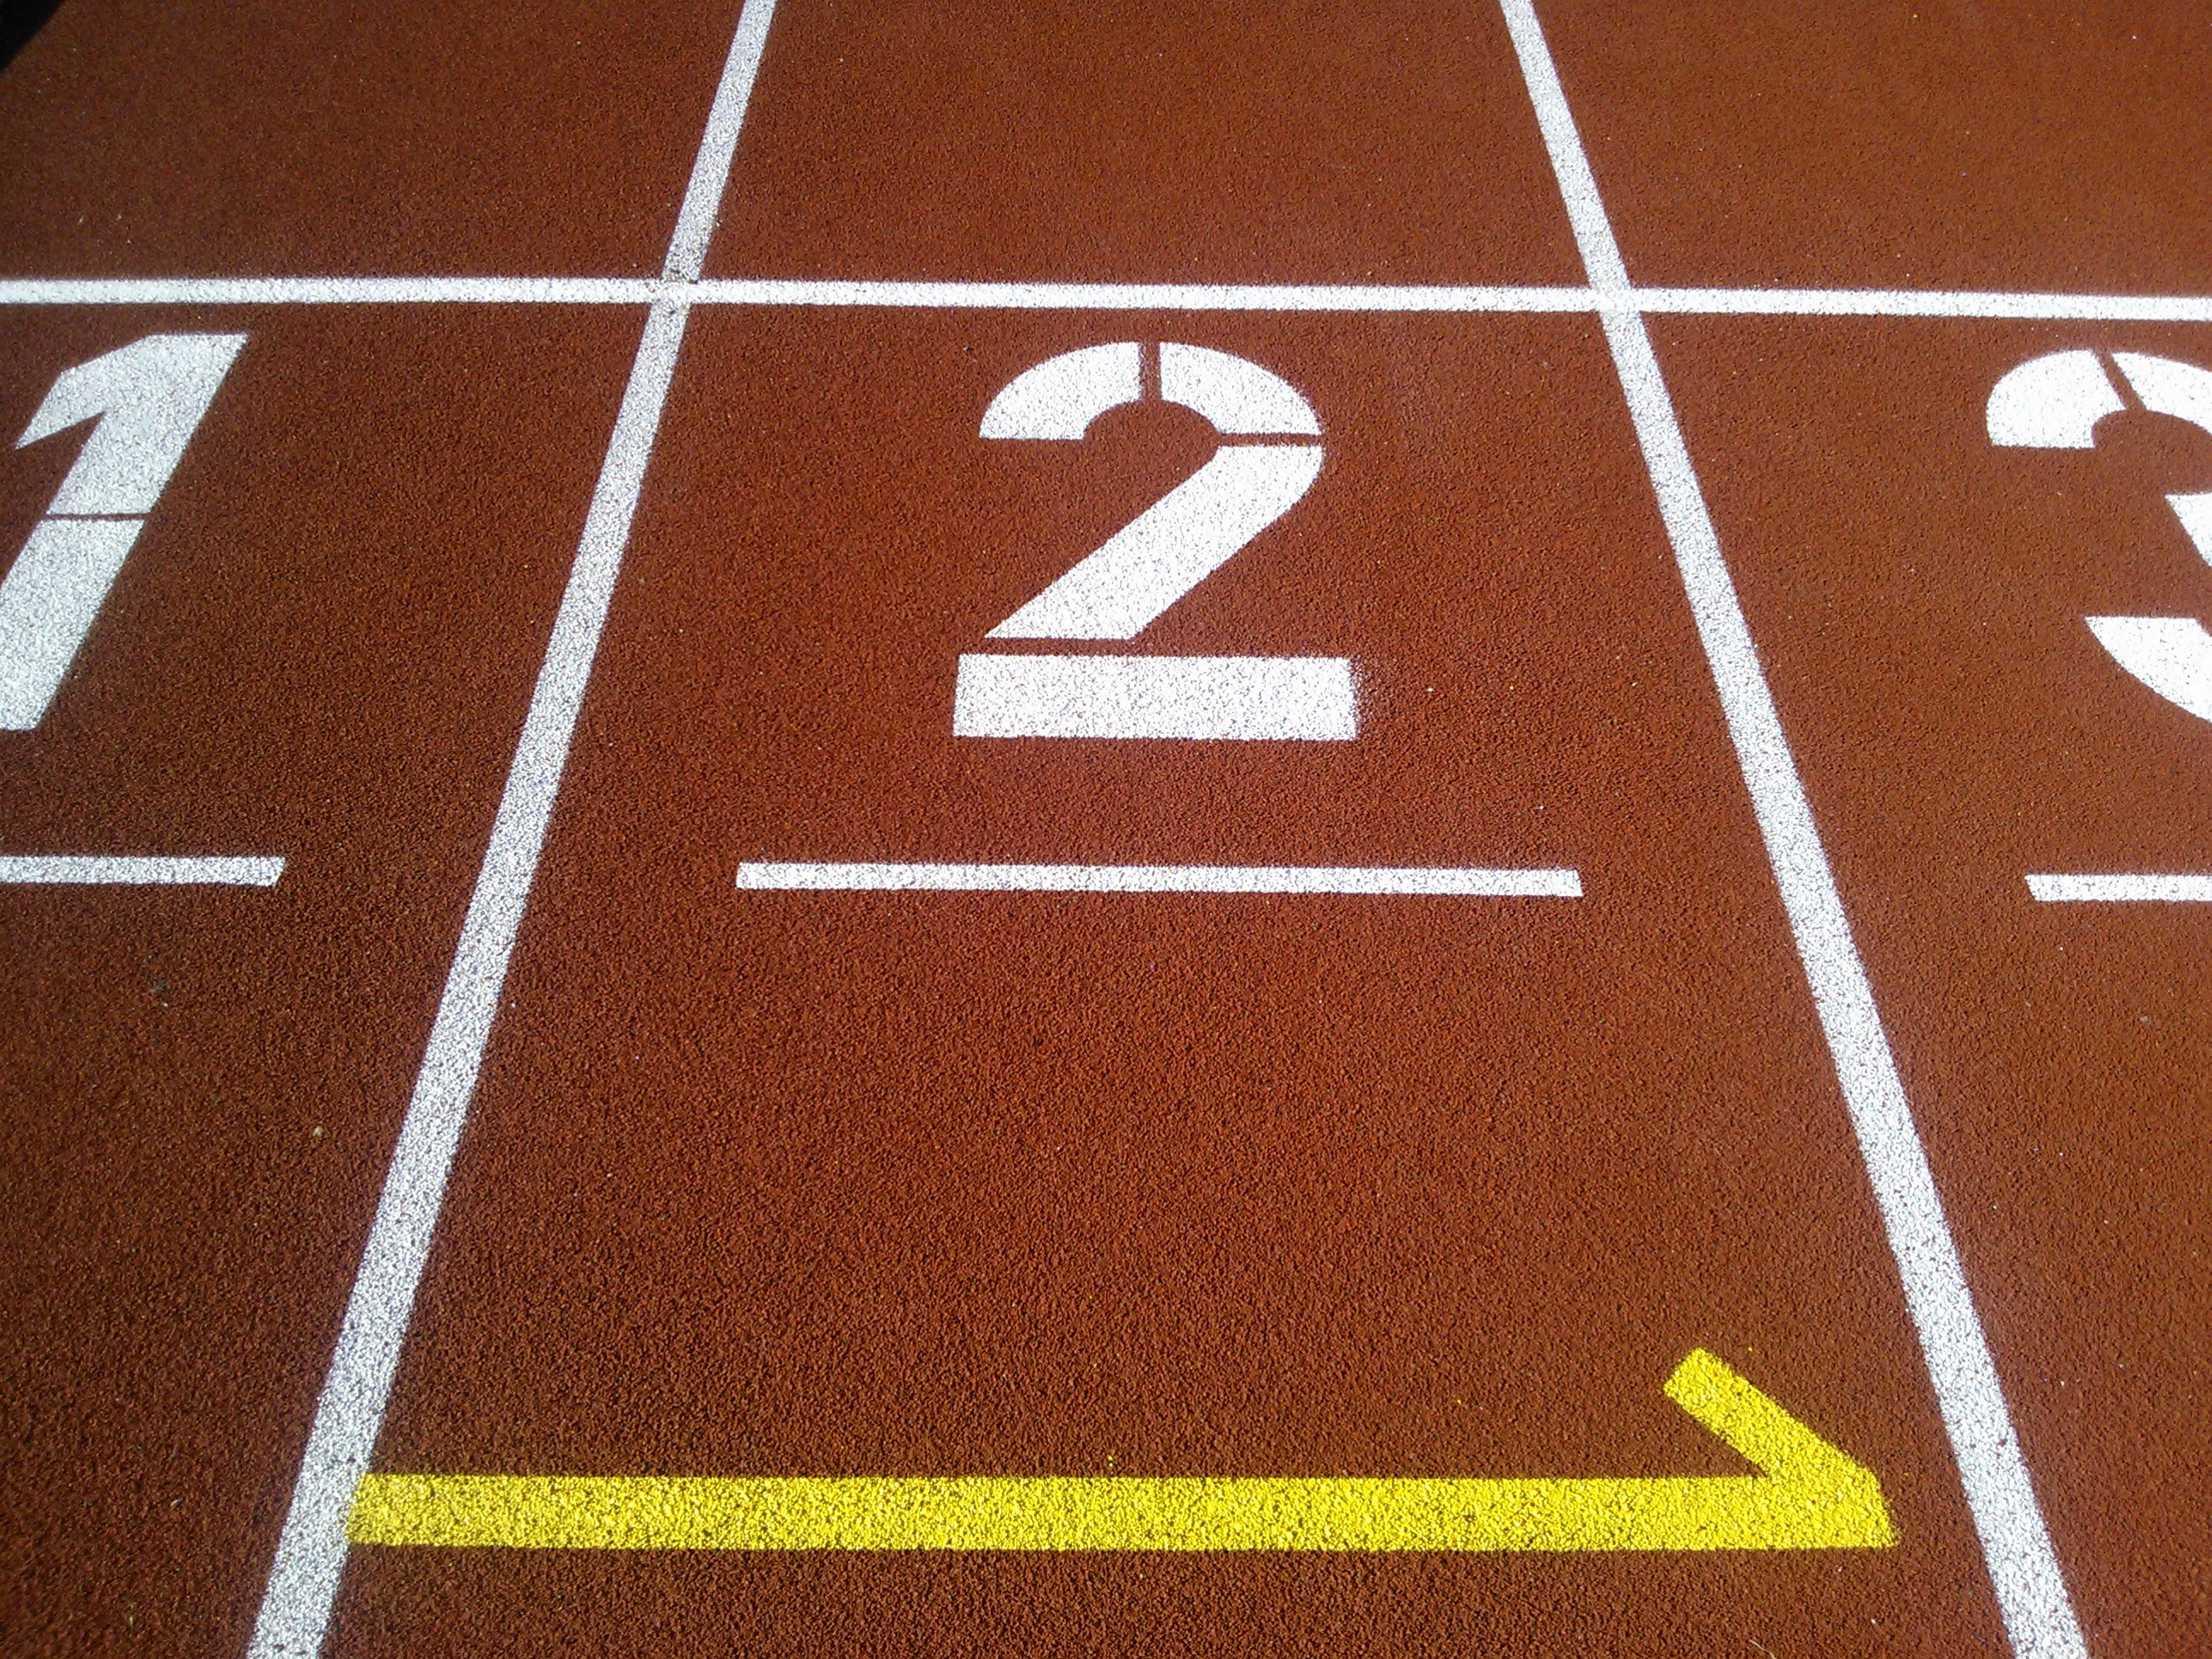
structure, sport, floor, run, number, line, lane, baseball field, competition, ball, shape, athletics, career, flooring, sports ground, tartan track, sport venue